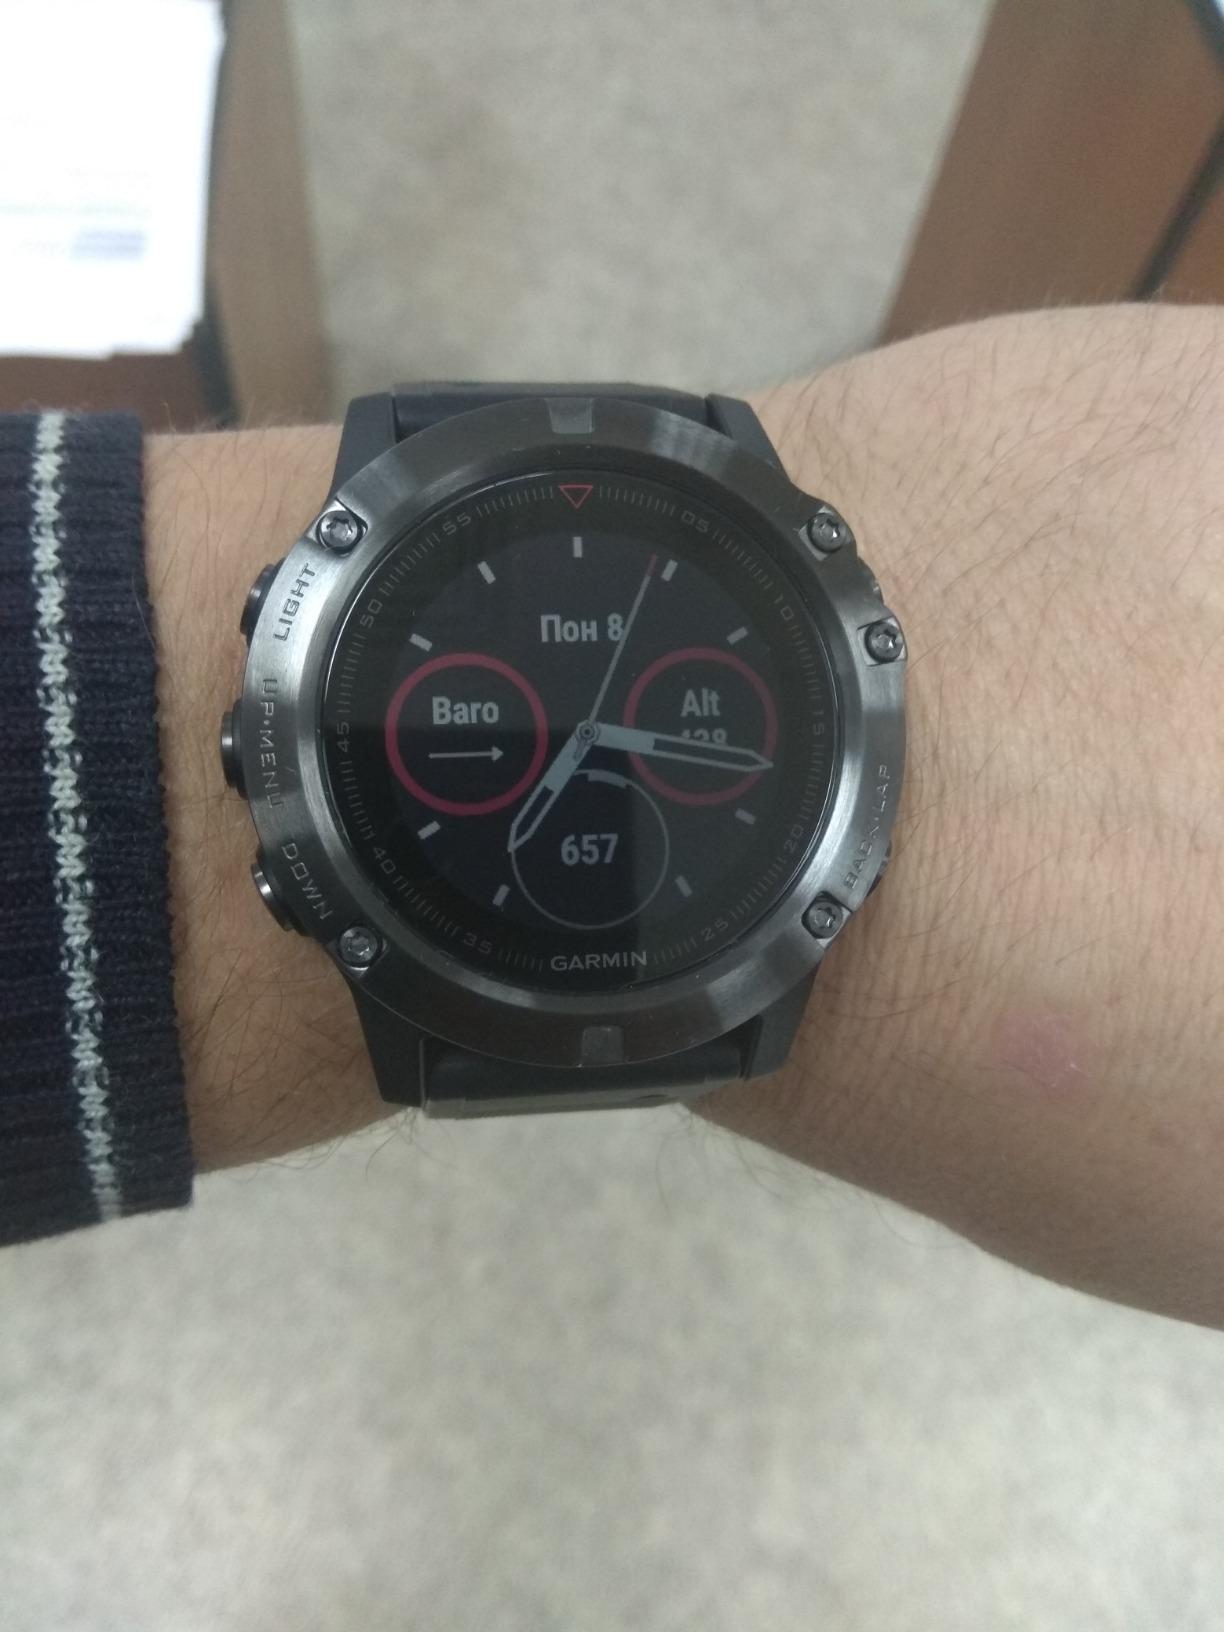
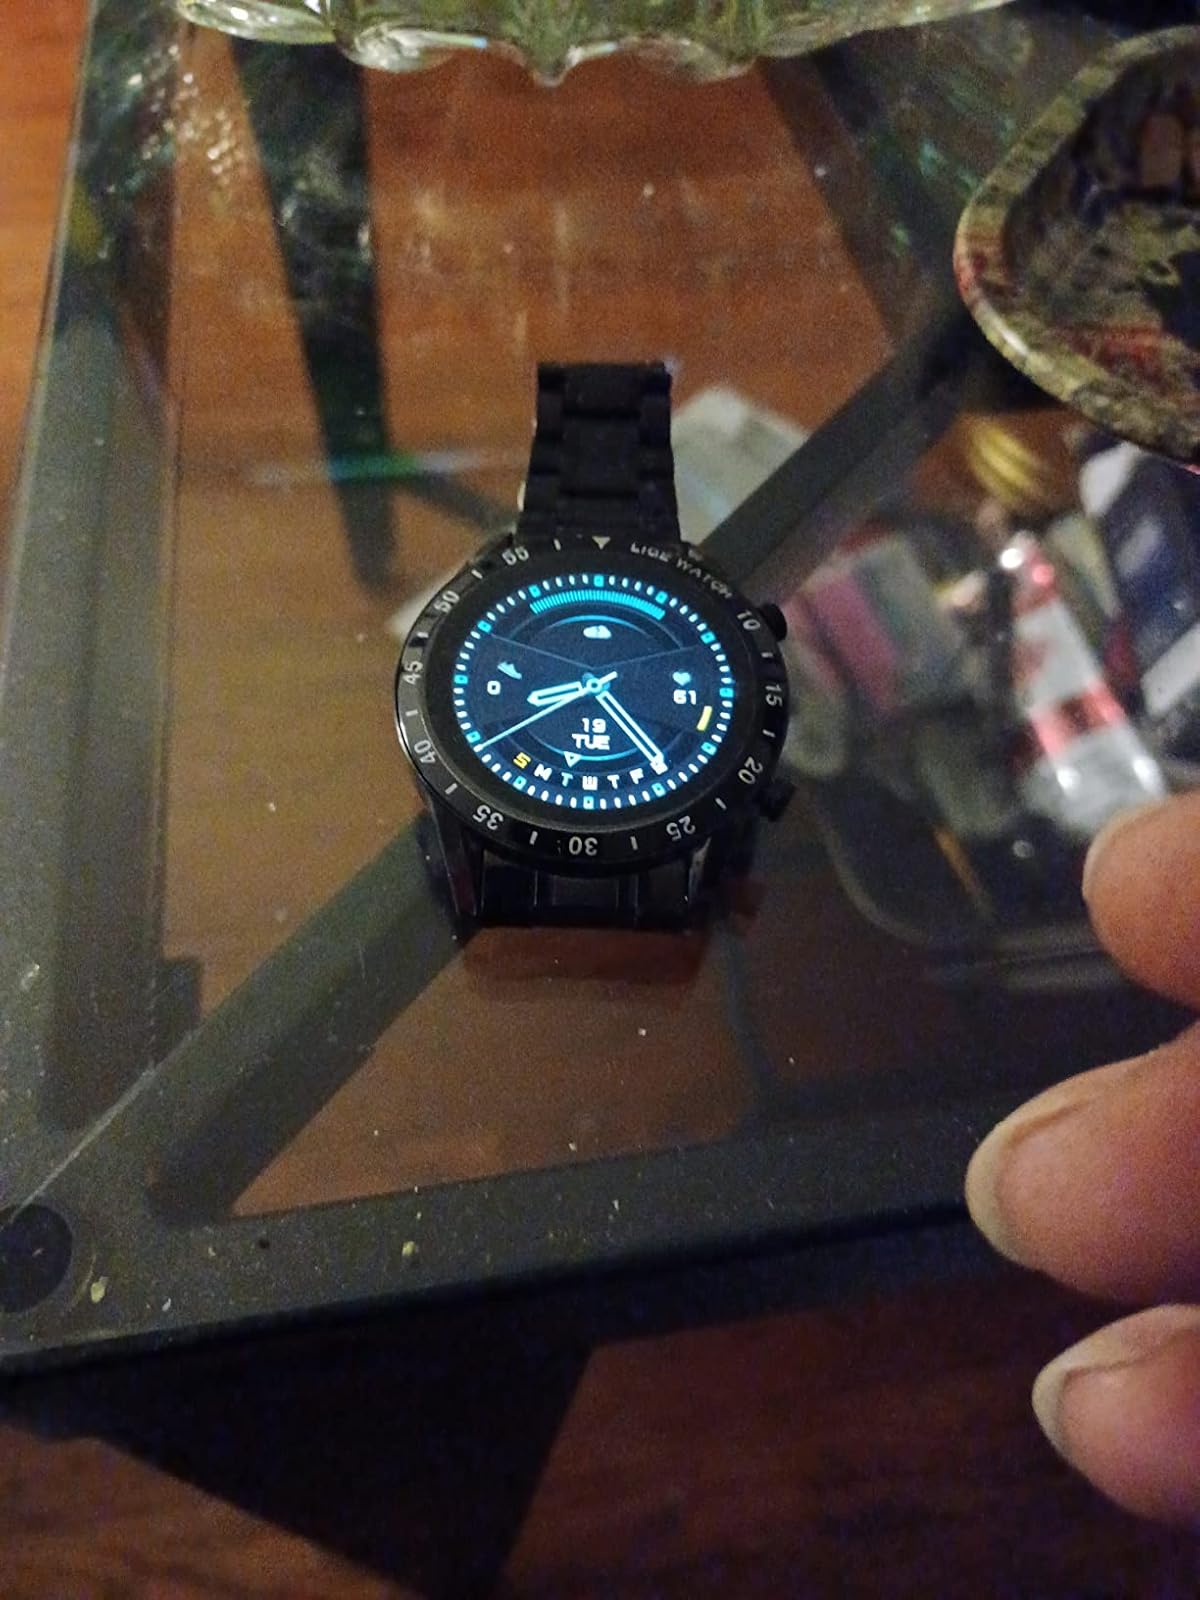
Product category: smartwatch
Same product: no